Fokker Scourge

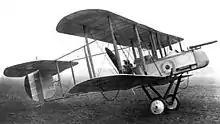
Vickers "gunbus" biplanes had the engine behind the pilot which gave an unobstructed field of fire for the machine gun

As aerial warfare developed, the Allies gained a lead over the Germans by introducing machine-gun armed types such as the Vickers F.B.5 Gunbus fighter and the Morane-Saulnier L. By early 1915, the German (OHL, Supreme Army Command) had ordered the development of machine-gun-armed aircraft to counter those of the Allies. The new "C" class, armed two-seaters and twin-engined "K" (later "G") class aircraft such as the AEG G.I were attached in ones and twos to (FFA) artillery-observation and reconnaissance detachments for "fighter" sorties, mostly the escort of unarmed aircraft.